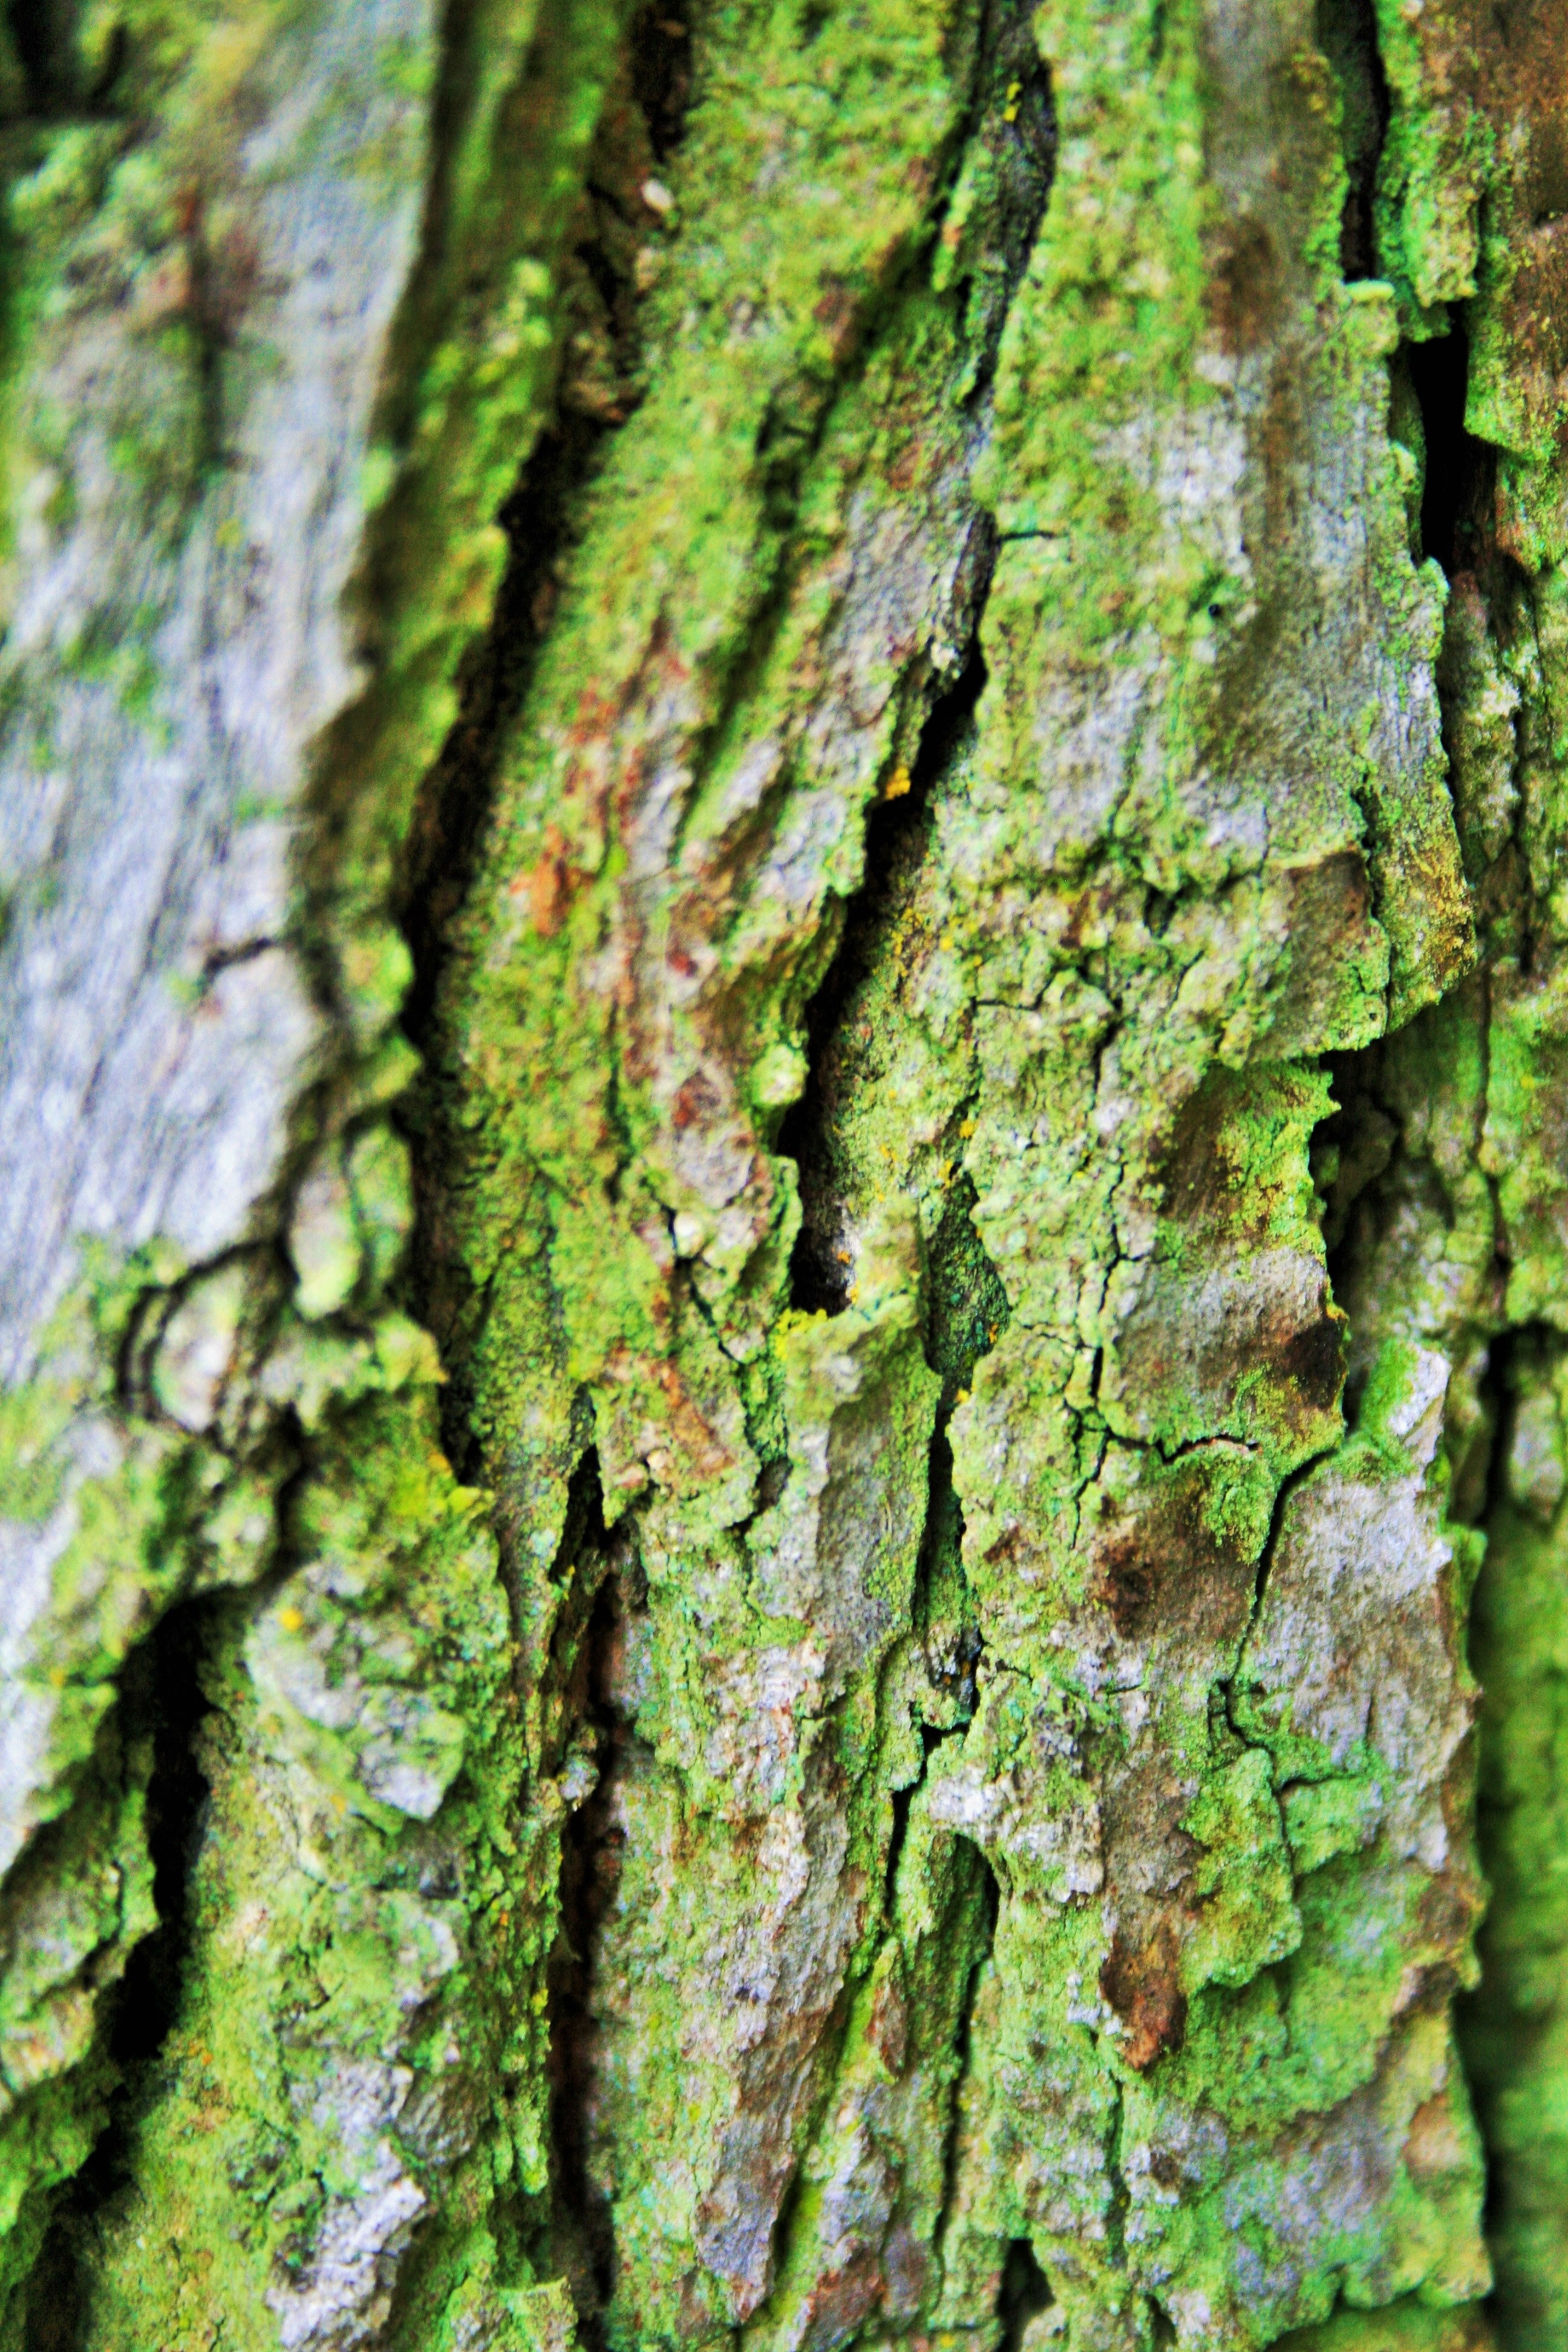
tree, forest, branch, plant, leaf, flower, trunk, moss, bark, green, soil, rough, botany, flora, textured, deciduous, woodland, cracks, habitat, tree bark, flowering plant, crevices, plant stem, woody plant, land plant, non vascular land plant